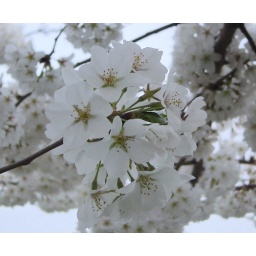
I love it when the cherry trees bloom. From the tree in my front yard.